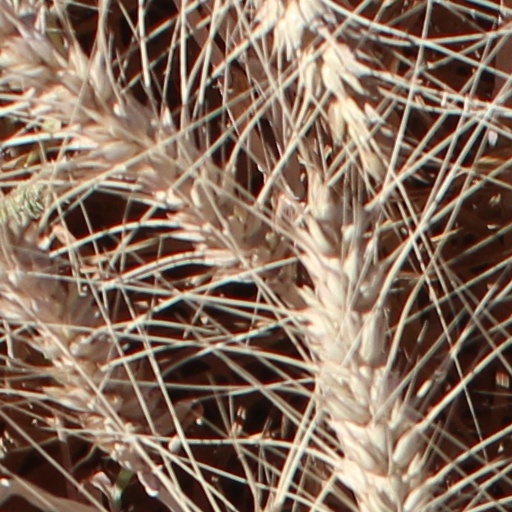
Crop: wheat